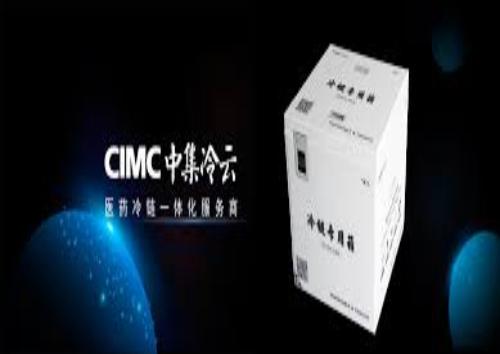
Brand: Cimc-2
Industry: Transportation